Bismark Charles

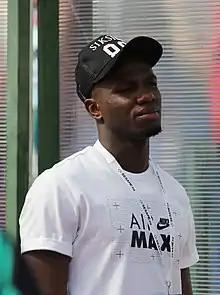
Charles in 2022

Bismark Charles Kwarena Sie (born 26 May 2001), commonly known as Bismark Charles, is a Ghanaian professional footballer who plays as a striker for Skënderbeu.